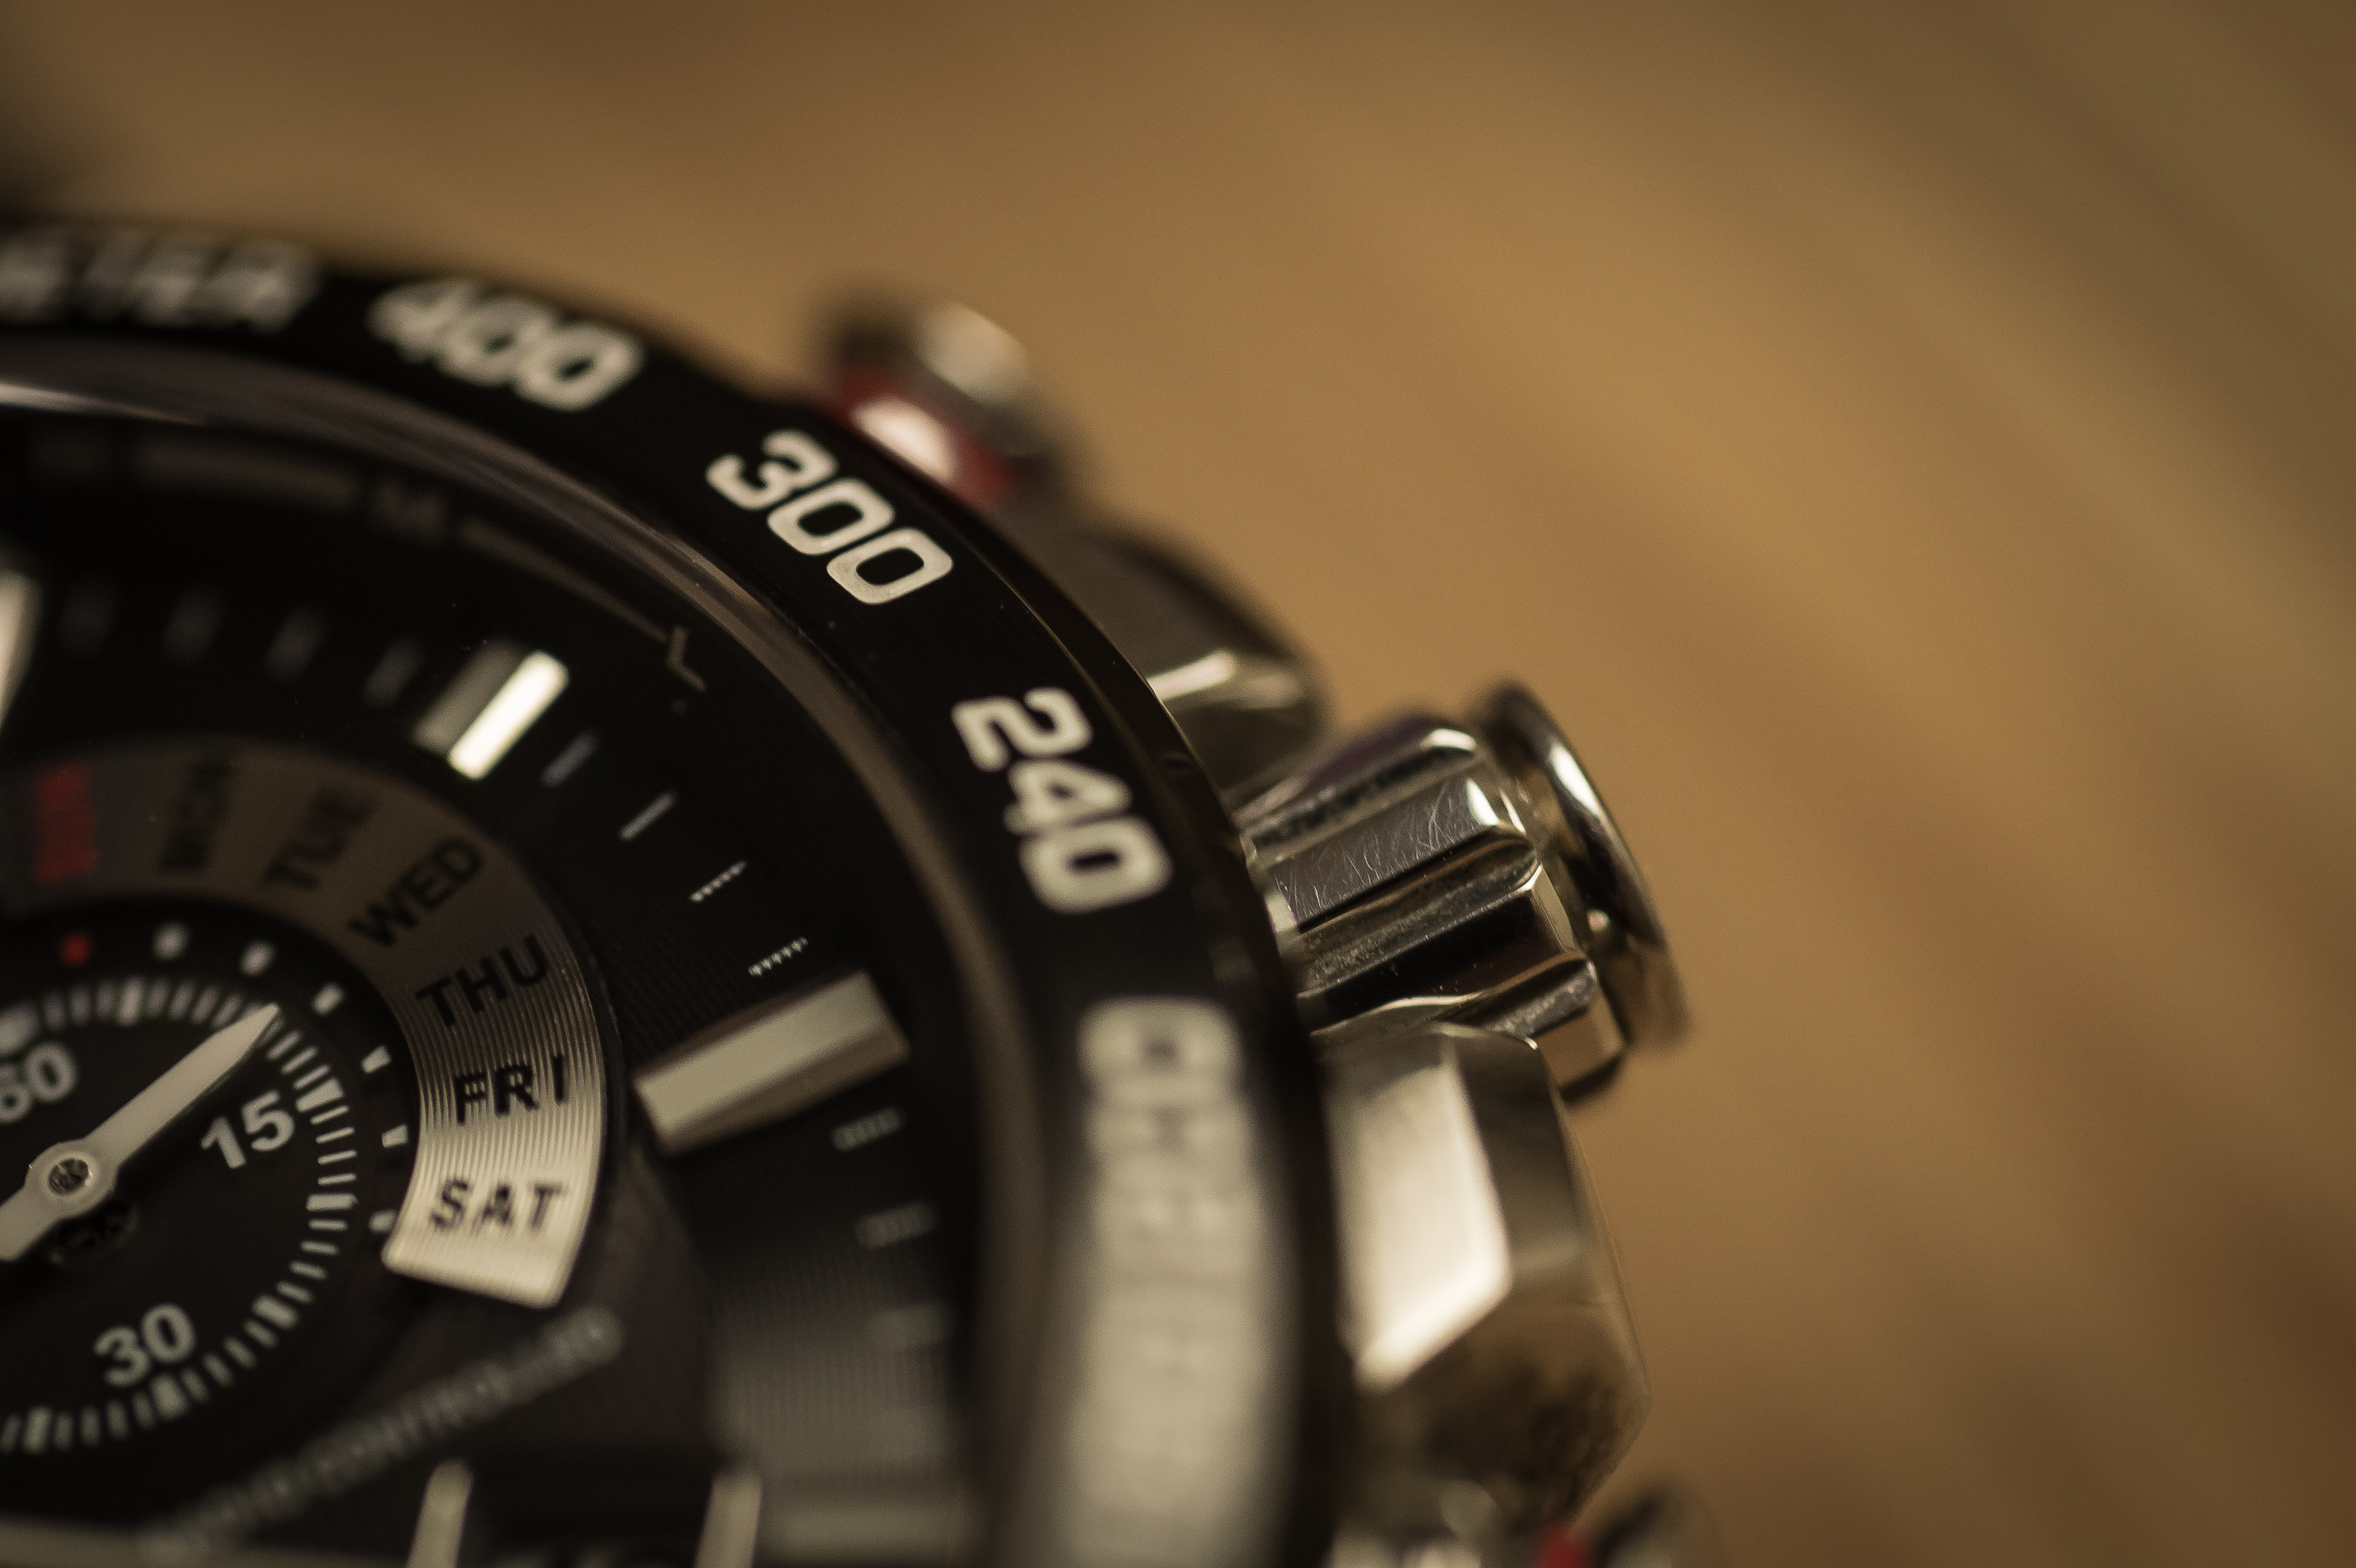
watch, hand, photography, clock, time, macro, closeup, close up, numbers, 60mm, depthoffield, jewelery, nikondf, single lens reflex camera